Schwagstock

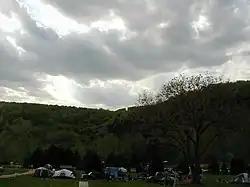

Schwagstock is a music festival that takes place outdoors over the course of a weekend. It was intended to carry on the vibe of the Woodstock festival. Food, trinkets, glassware, carvings, beads, blankets, tie-dye clothing, and many other handmade and hippie-appeal items were available for sale by individual vendors. Attendees were allowed to camp anywhere they wished on the campgrounds, and could choose to set up tents or to camp in their vehicles instead. Music was scheduled such that there were several overlapping live music acts between the main stage and the sideshow(s) from early afternoon until early morning. Past Schwagstocks have been held at Lesterville, Leasburg and Bagnell Dam in Missouri, and in Iowa, but between 2004 and 2010 all Schwagstocks were held at Camp Zoe, south of Salem, Shannon County, Missouri. Currently, Schwagenstock is held at Mother Nature's Riverfront Retreat, in Macks Creek, Missouri.